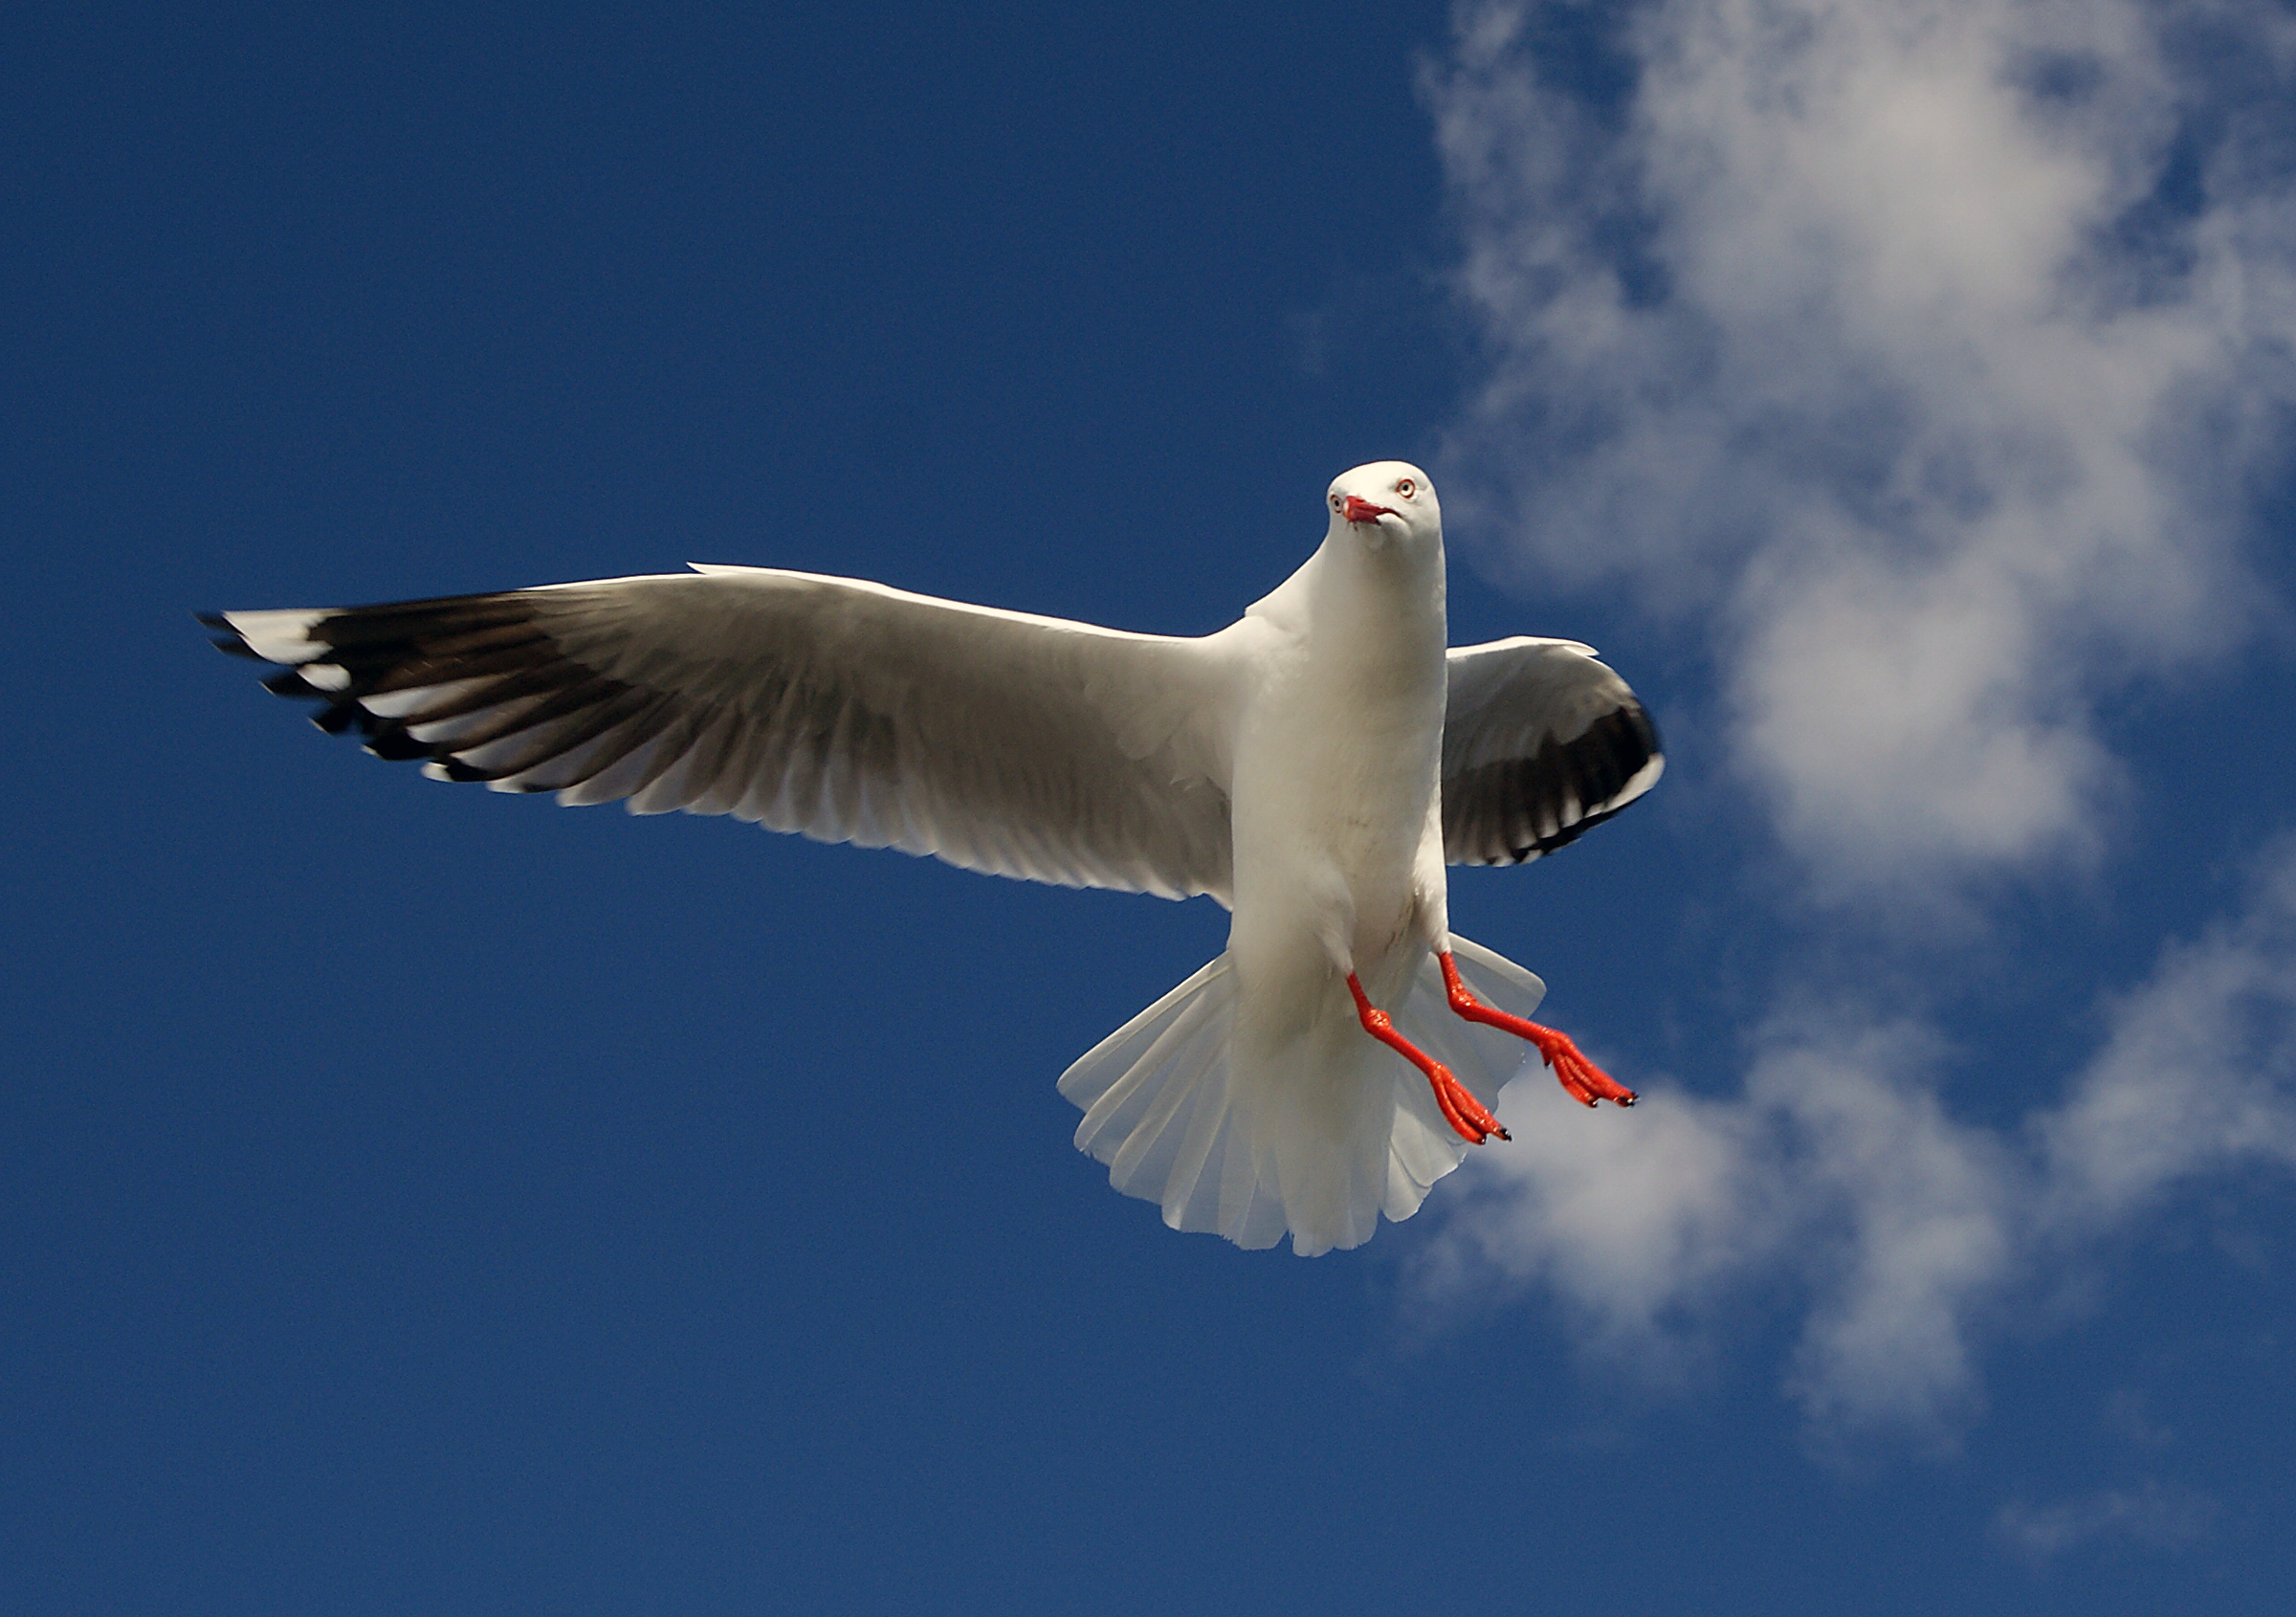
nature, bird, wing, seabird, flying, gull, beak, flight, gulls, publicdomain, seabirds, vertebrate, albatross, charadriiformes, atmosphere of earth, european herring gull